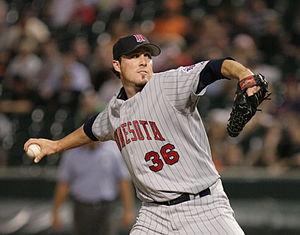
Joseph Michael Nathan est un lanceur de relève droitier de la Ligue majeure de baseball.
Terry Ryan est le directeur-gérant des Twins du Minnesota, un club de la Ligue majeure de baseball. Il occupe ce poste depuis novembre 2011 après l'avoir occupé sans interruption de septembre 1994 à septembre 2007.
Le Major League Baseball Delivery Man Award ou prix du meilleur releveur était une récompense décernée par la Ligue majeure de baseball aux meilleurs lanceurs de relève de 2005 à 2013. Un prix était remis au joueur le plus méritant à chaque mois de la saison régulière, d'avril à septembre, puis un autre prix était décerné en octobre au meilleur releveur de l'année. Un seul lauréat mensuel et annuel était désigné, la Ligue majeure de baseball ne faisant pas de distinction entre les deux ligues, Nationale et Américaine, qui la composent. Le prix est retiré après la saison 2013 pour être remplacé par deux trophées annuels, le Prix Mariano Rivera et le Prix Trevor Hoffman.